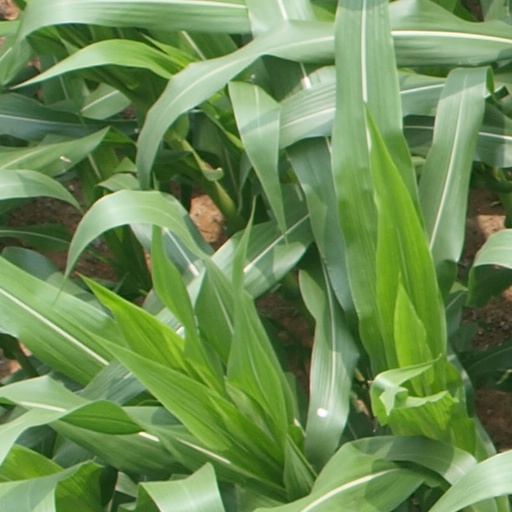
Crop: maize; corn